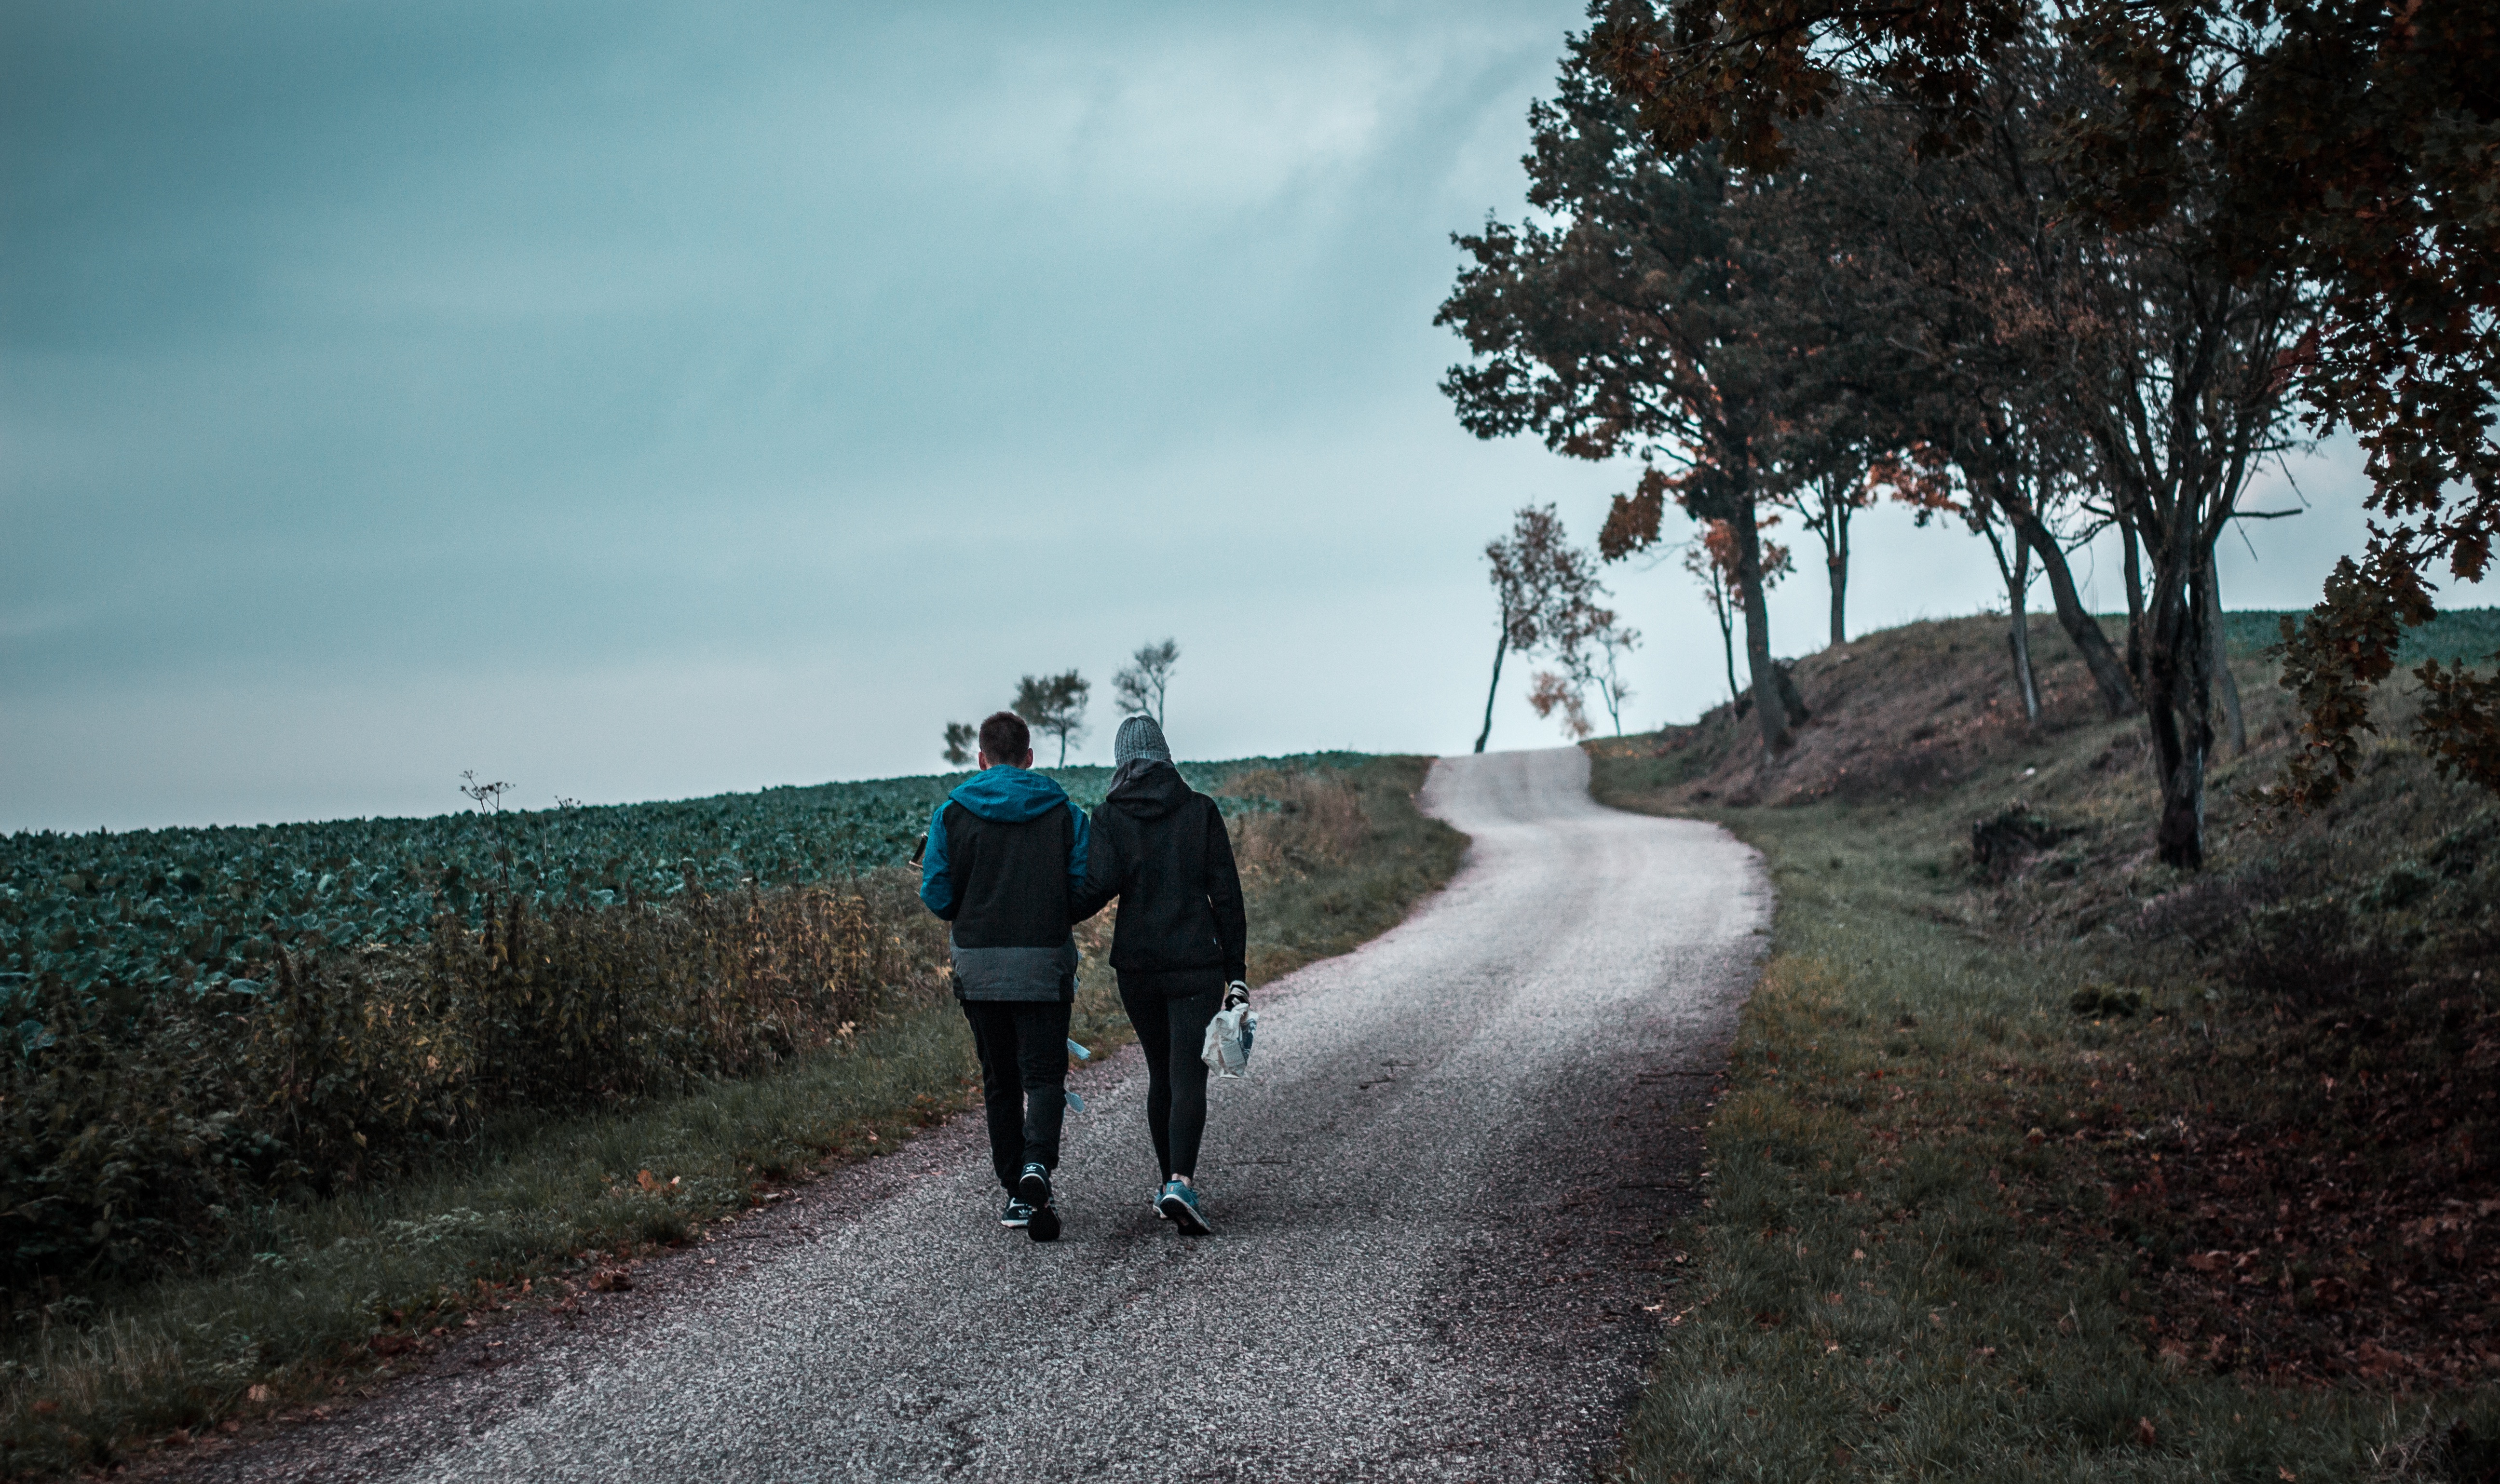
walking, mountain, trail, adventure